Kaz Grala

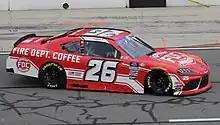
Grala at Auto Club Speedway in 2023

On December 8, 2022, Sam Hunt Racing announced that Grala would compete full-time for them in 2023, driving the No. 26 Toyota GR Supra, with sponsorship to be announced at a later date.